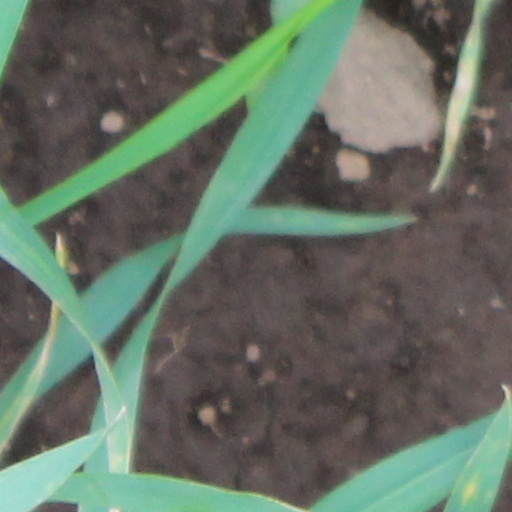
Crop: wheat